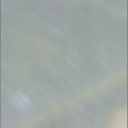
Label: Leaf_rust